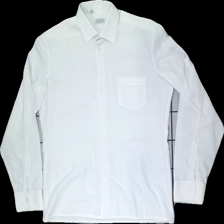
View: front
Type: Shirt
Category: Ladies
Brand: Oscar Of Sweden
Colors: White
Material: 36% polyester, 37% cotton
Cut: Regular
Size: 40
Season: All
Stains: Minor
Damage: sweat stains
Damage location: top left
Damage 2: sweat stains
Damage 2 location: top right
Price range: <50
Recommended usage: Export
Description: White shirt from Oscar of Sweden, size 40. Poor condition.